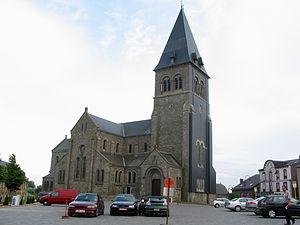
Bertrix (Belgique)
Bertrix est une Ville francophone de Belgique située en Région wallonne dans la province de Luxembourg et l’arrondissement de Neufchâteau, ainsi qu’une localité où siège son administration. Elle compte environ 8 000 habitants.